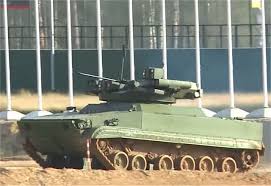
Label: BMP